Apollo Telescope Mount

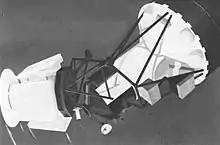
Illustration of the telescope cluster and solar array deployment

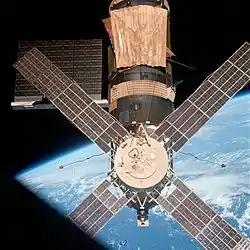
Image of the ATM taken showing some of the instrument covers

There were 8 major solar studies instruments on the mount. Combined, they could observe the Sun in light wavelengths from 2 to 7000 Å (angstroms), which corresponds to soft X-ray, ultraviolet, and visible light.